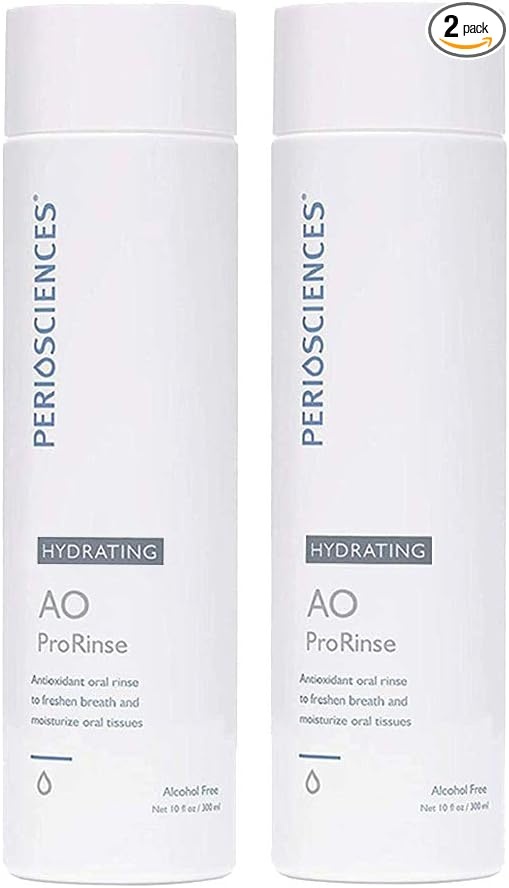
PerioSciences Hydrating Mouthwash Rinse Oral Care Pre Brush - Mint Anti Cavity Dry Mouth Plaque Remover for Healthier Gum Tissue & Teeth Enamel Protection - AO Dentist Recommended Clean - Pack of 2
Brand: PerioSciences
About This ANTIOXIDANTS SUPPORT NATURAL DEFENSES - A combination of PerioSciences’ signature antioxidants and minerals, botanicals and other moisturizers supports your saliva’s natural defenses and is ideally suited for extreme oral sensations NATURAL INGREDIENTS - This Mouthwash contains a combination of plant extracts that freshen breath, keeps teeth clean and moisturizes dry oral tissue, resulting in improved appearance of the tissue & a pleasant and fresh feeling in the mouth. FREE OF fluoride, alcohol, sodium lauryl sulfate (SLS), parabens, and artificial colors GREAT FOR YOUR GUMS - Cool and flavorful, this Mouthwash will freshen breath while soothing soft tissue in the oral cavity resulting in improved appearance of tissue and a pleasant, fresh feeling in the mouth DENTIST RECOMMENDED - Scientifically proven ingredients with antibacterial properties focusing on the mouth's natural defense system to reduce plaque, promote healthier teeth and gums FIRST IN ITS CLASS - AO ProRinse oral wash is first in a new category of antioxidant oral care and works synergistically with naturally occurring salivary antioxidants. For best results, use with AO ProToothpaste and AO ProVantage Dental Gel Overview Brand : PerioSciences Product Benefits : Hydrating,Softening,Soothing,Dry Mouth,Freshness,Freshen Breath,Moisturizing,Antioxidant,Plaque,Clean Hydrating,Softening,Soothing,Dry Mouth,Freshness,Freshen Breath,Moisturizing,Antioxidant,Plaque,Clean Liquid Volume : 10 Fluid Ounces Flavor : Hydrating Age Range (Description) : Adult
Category: Health & Beauty > Personal Care > Oral Care > Mouthwash